Darius Miles

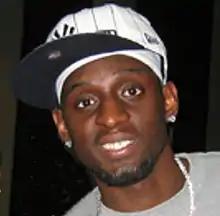
Miles in 2006

Darius LaVar Miles (born October 9, 1981) is an American former professional basketball player.